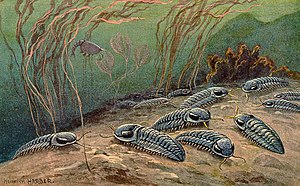
Trilobit
Trilobitter på en havbund
Trilobitter er en gruppe af uddøde leddyr fra Palæozoikum. Dyrene havde exoskelet, der kan findes som forsteninger. Trilobitter tilhører Trilobitomorpha og har mindet om de nulevende bænkebidere. De nærmeste slægtninge er dog Xiphosura, der er dolkhaler. Der er over 1500 kendte trilobit-slægter og de anvendes som ledefossiler, især for de kambro-ordoviciske aflejringer.